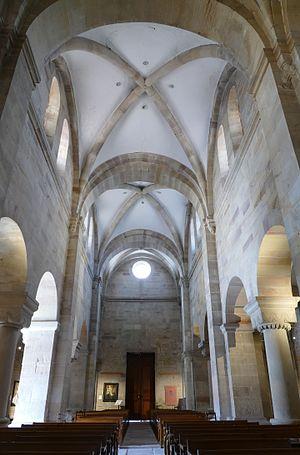
La croisée d'ogives est un facteur déterminant de l'essor de l'architecture gothique. Développée à partir de la fin du XIᵉ siècle, elle constitue une structure d'arcs en plein-cintre puis brisés en voussoirs de pierre se rejoignant sur une clef au centre des diagonales d'une travée carrée, barlongue ou d'un hexagone puis couvert par un remplissage de voutains légers posés sur les nervures. Cette technique permet de reporter le poids et les poussées de la voûte aux pieds des arcs sur des sommiers contrebutés par des arcs boutants. Sa mise en œuvre limite les travaux de coffrage aux arcs mais son équilibrage est plus complexe et sa fragilité impose une couverture. Cette innovation donne la liberté d'utiliser l'espace entre les arcs pour y installer de larges baies et créer une architecture de lumière et d'élan vers le ciel.